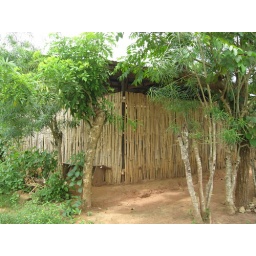
A hut across the street from the house in the village